Vicq, Yvelines

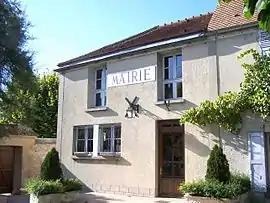
Town hall

Vicq is a commune in the Yvelines department in the Île-de-France in north-central France.